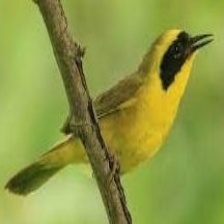
Species: ALTAMIRA YELLOWTHROAT
Scientific name: GEOTHLYPIS FLAVOVELATA